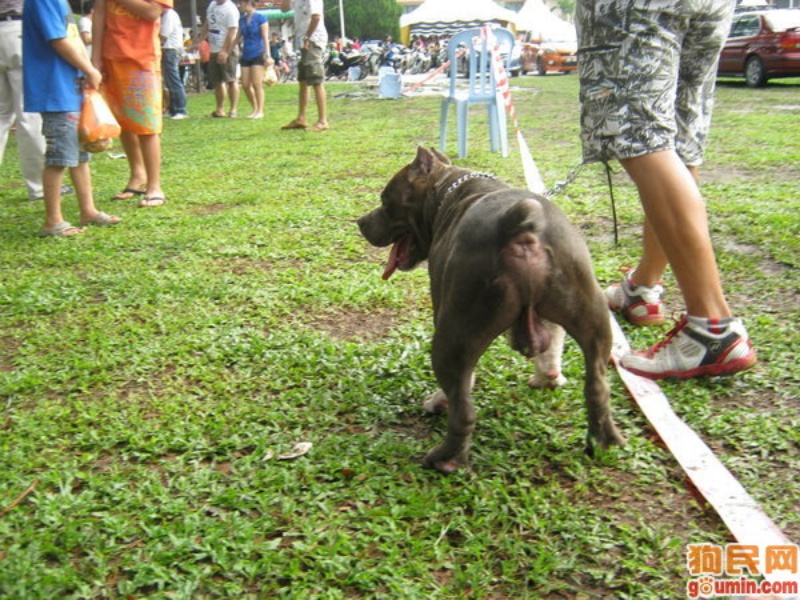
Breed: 220-n000032-Fila_Braziliero